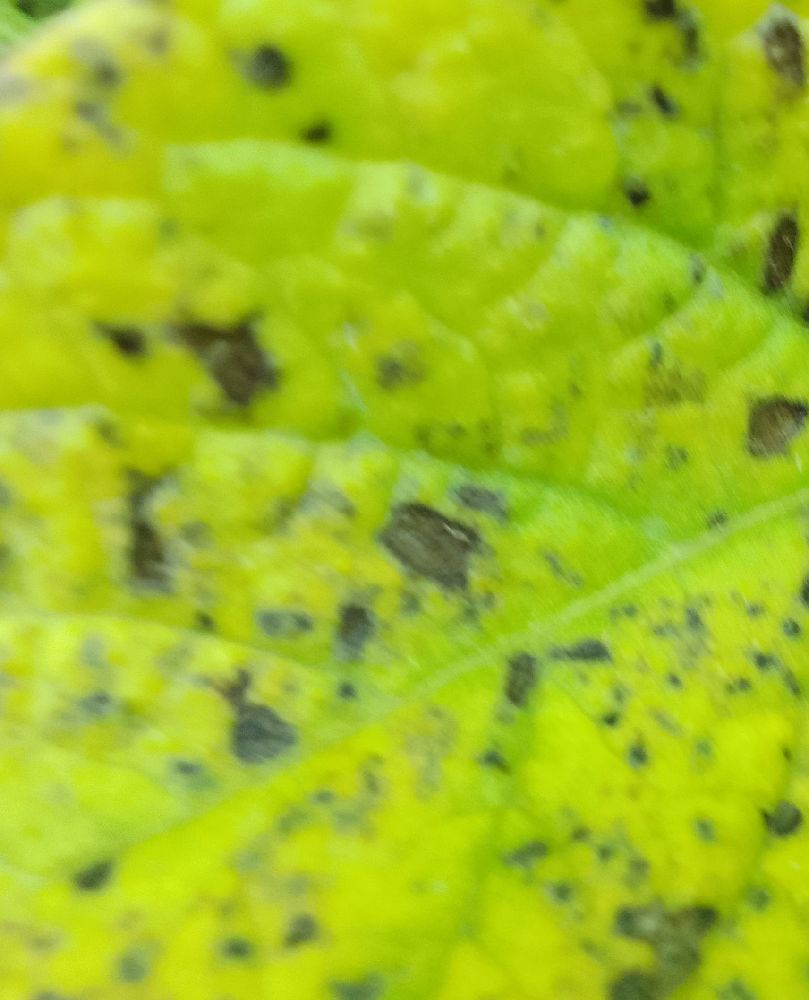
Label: Early blight